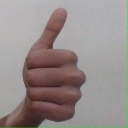
अक्षर: थ